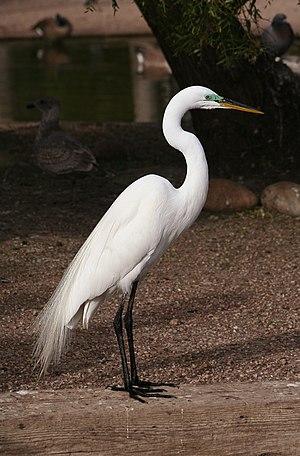
Grande aigrette (Ardea alba). Cliché pris dans le lac Meritt à Oakland, en Californie (États-Unis d'Amérique). Italiano: Airone bianco maggiore (Ardea alba egretta). Fotografato sul lago Merritt a Oakland, CA USA. Português: Garça-branca (Ardea alba) fotografada no Lago Merritt em Oakland, Califórnia, EUA. Judging by the green face, this cannot be Ardea alba but Ardea alba modesta instead.
Ceci est une liste d'oiseaux repérés au Belize. Ce pays compte environ 450 îlots et petites îles situés dans la mer des Caraïbes auxquels s'ajoute la partie continentale coincée entre le sud du Mexique et l'est du Guatemala. On y compte 597 espèces d'oiseaux dont 8 sont globalement menacées et 4 ont été introduites par l'Homme. Cette liste suit les conventions reprises dans l'ouvrage de James F. Clements « La liste de contrôle des oiseaux du monde », 6ᵉ édition. Les espèces introduites et rares sont comptabilisées dans le total des espèces présentes au Belize.